Svetoslav Petrov (footballer, born 1978)

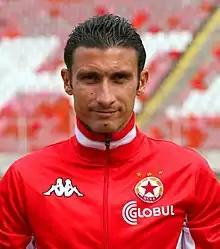
Petrov with CSKA Sofia in 2010

Svetoslav Petrov (born 12 February 1978) is a Bulgarian football manager and a former midfielder.